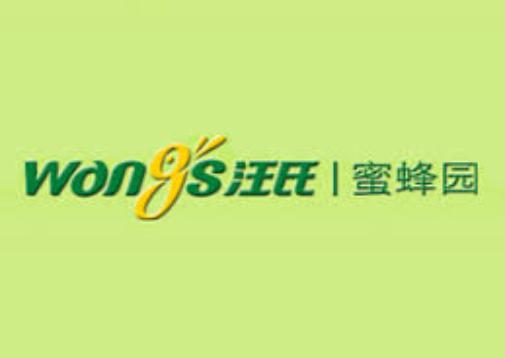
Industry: Food